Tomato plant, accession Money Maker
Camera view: vertical (180 deg); turntable rotation: 30 degrees
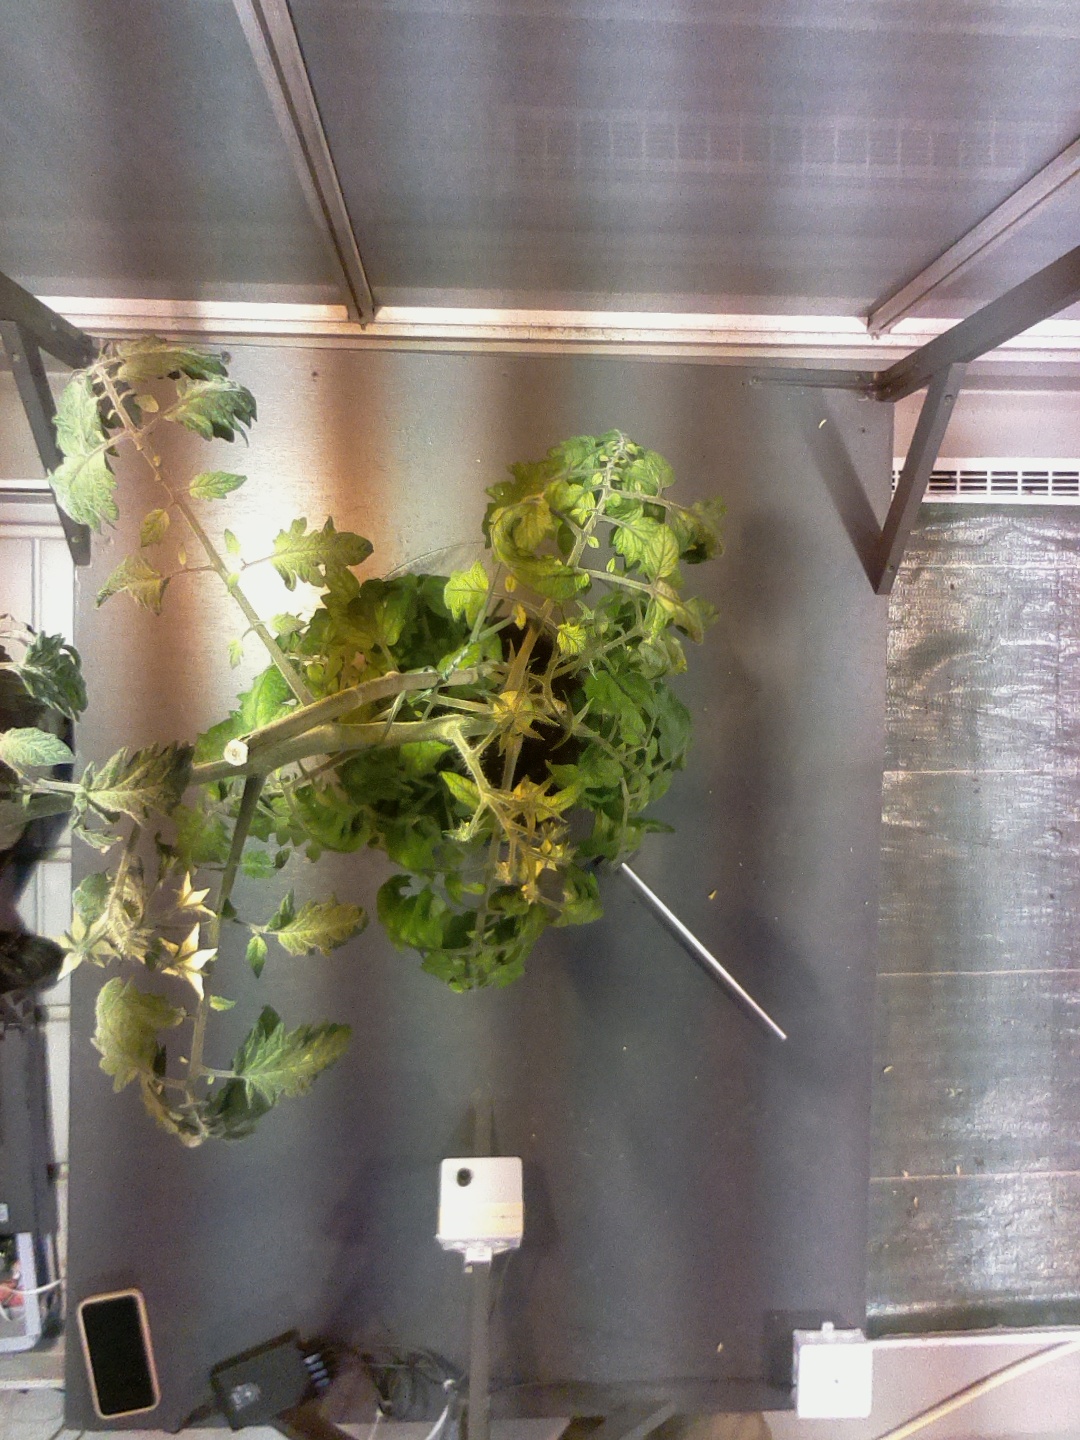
BBCH growth stage 72: 20%-30% of final fruit size